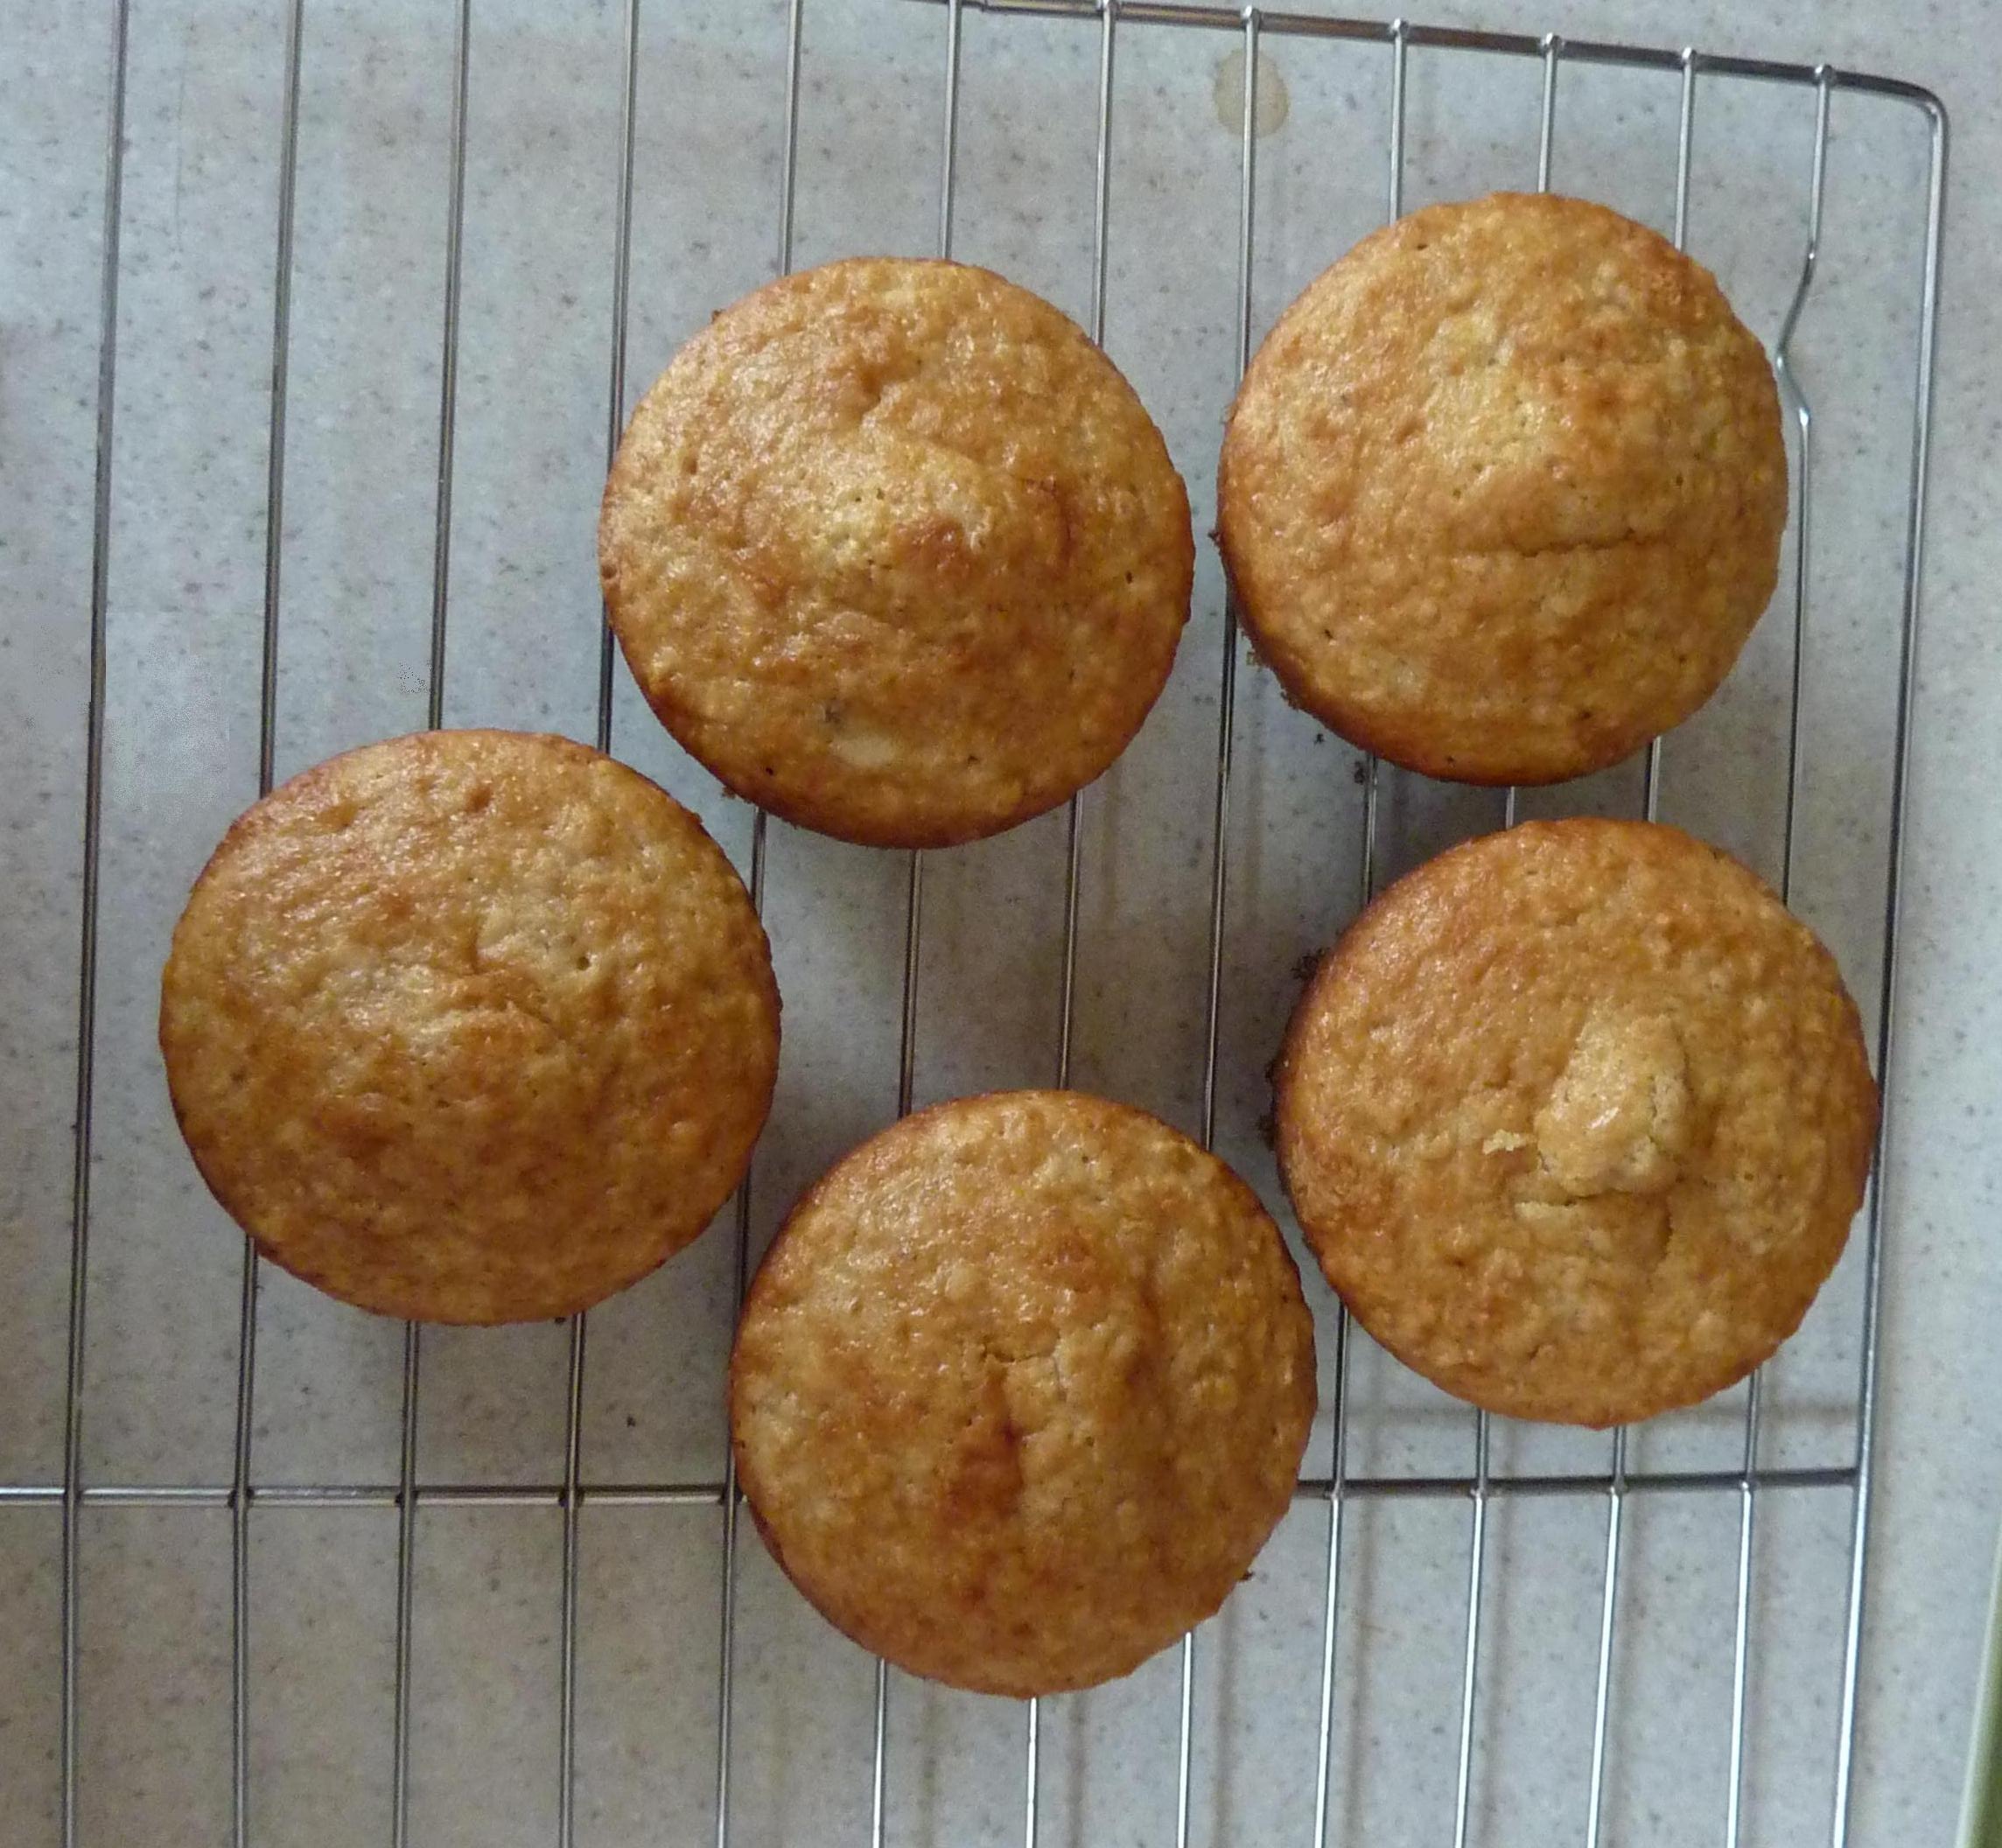
home, dish, meal, food, cooking, produce, menu, fresh, brown, breakfast, baking, healthy, dessert, eat, delicious, bread, baked, muffin, bake, coconut, dinner, tasty, fiber, bran, muffins, baked goods, breads, snickerdoodle, carbohydrate, snack food